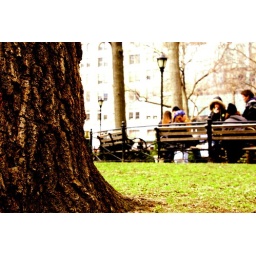
some hippies playing guitar in the back..but i cant actually take their pic so i got the tree